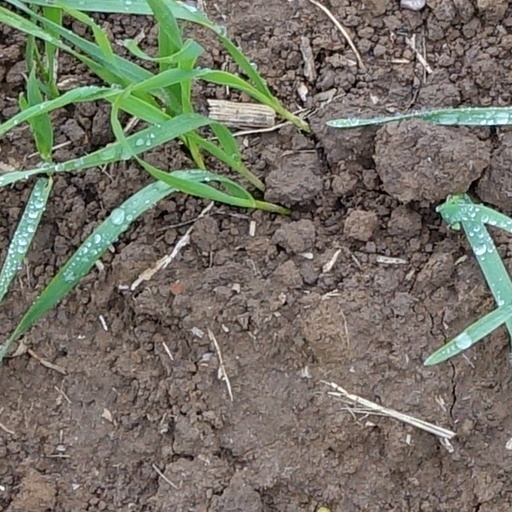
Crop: wheat